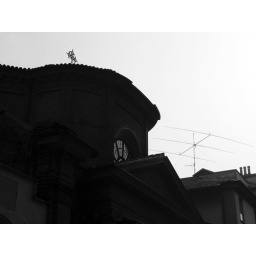
Sun on a glass window, cross and antenna against the white sky